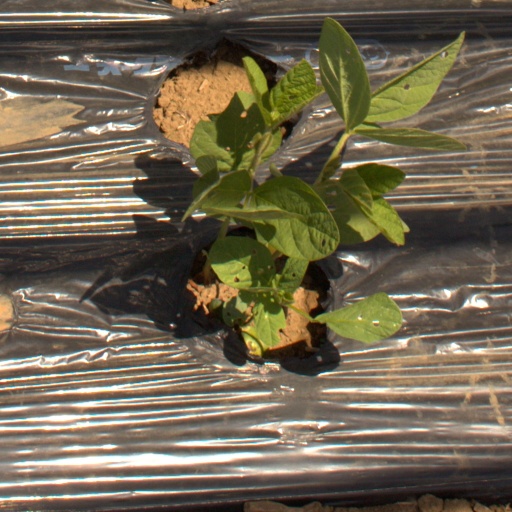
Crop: Jerusalem artichoke